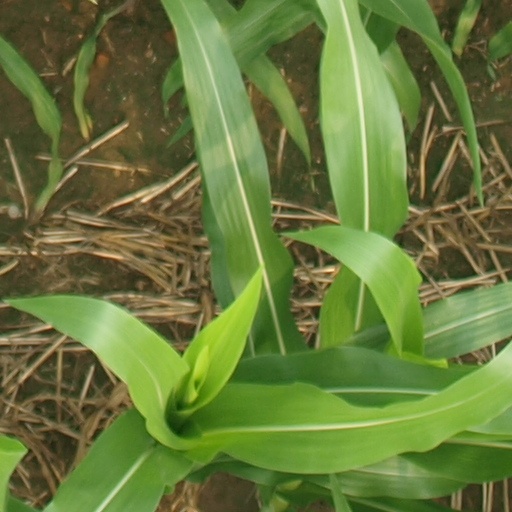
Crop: maize; corn